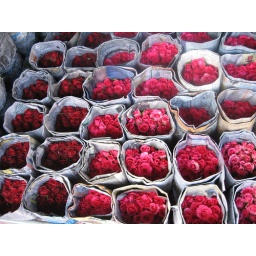
53 Roses in flower market